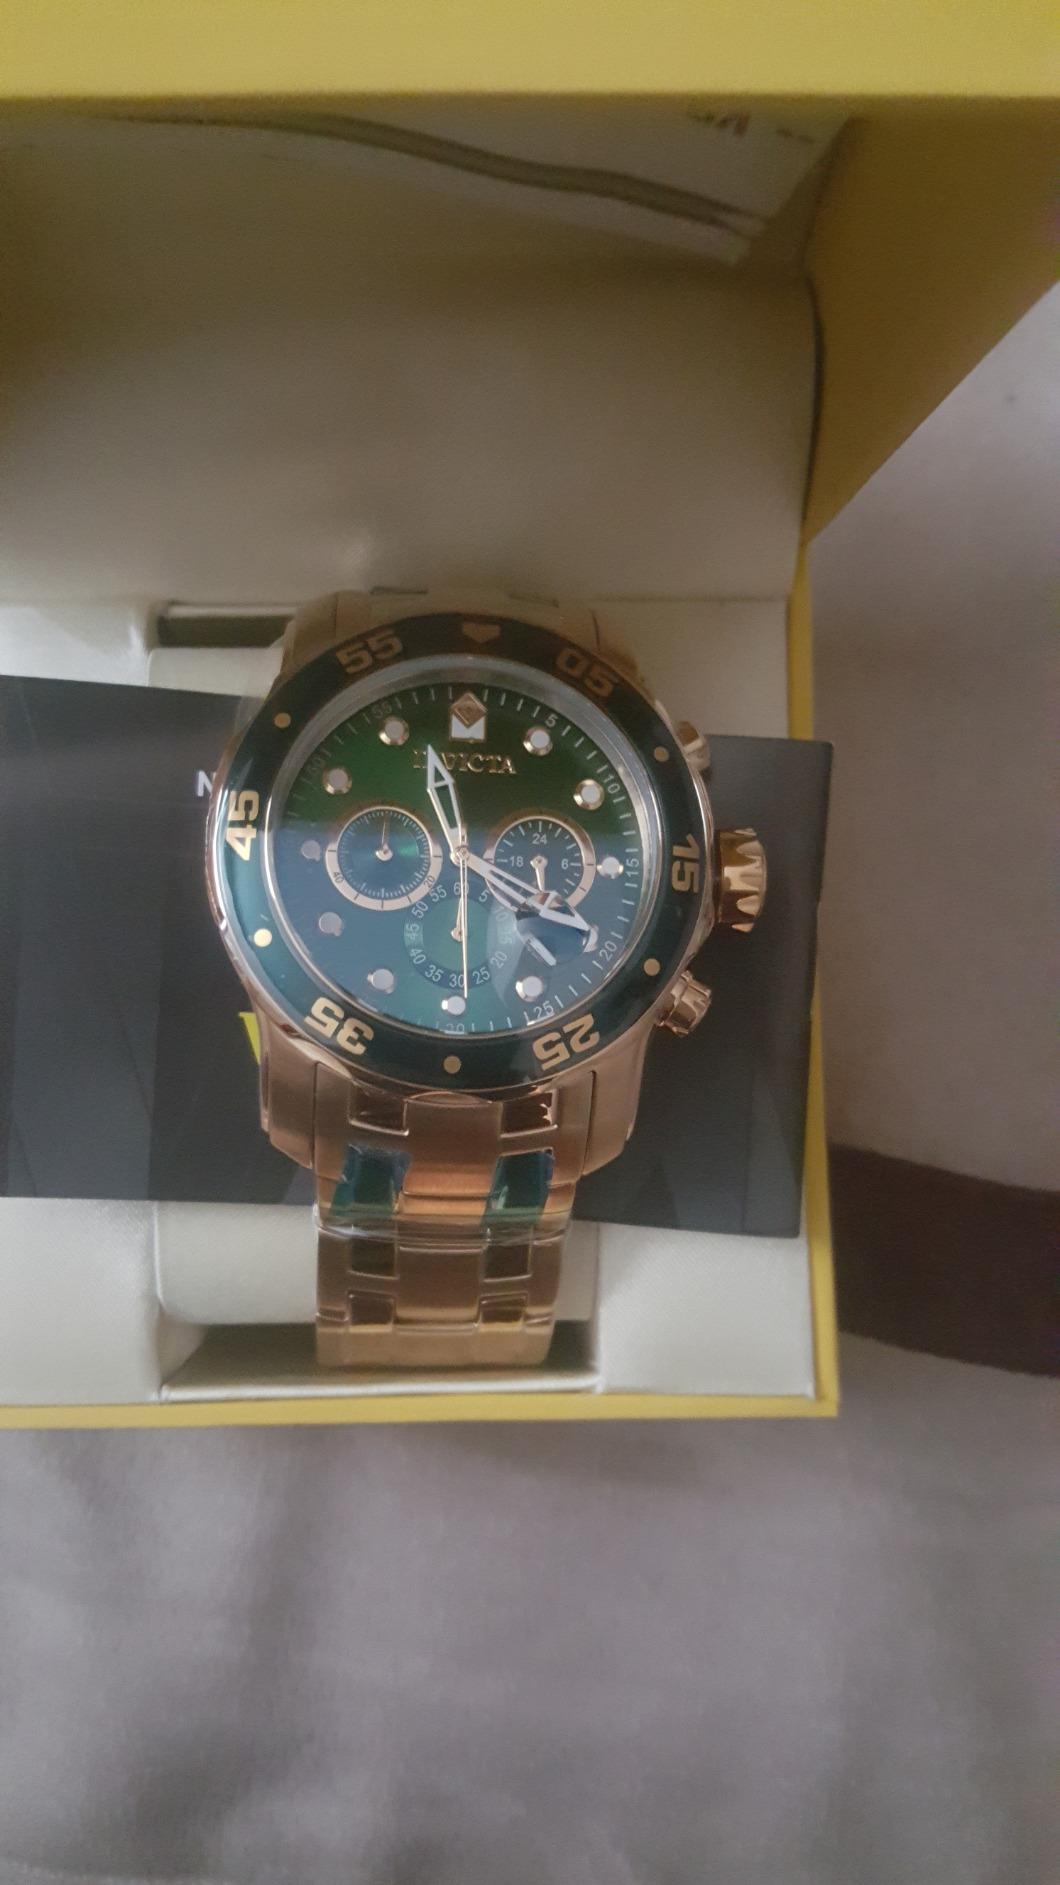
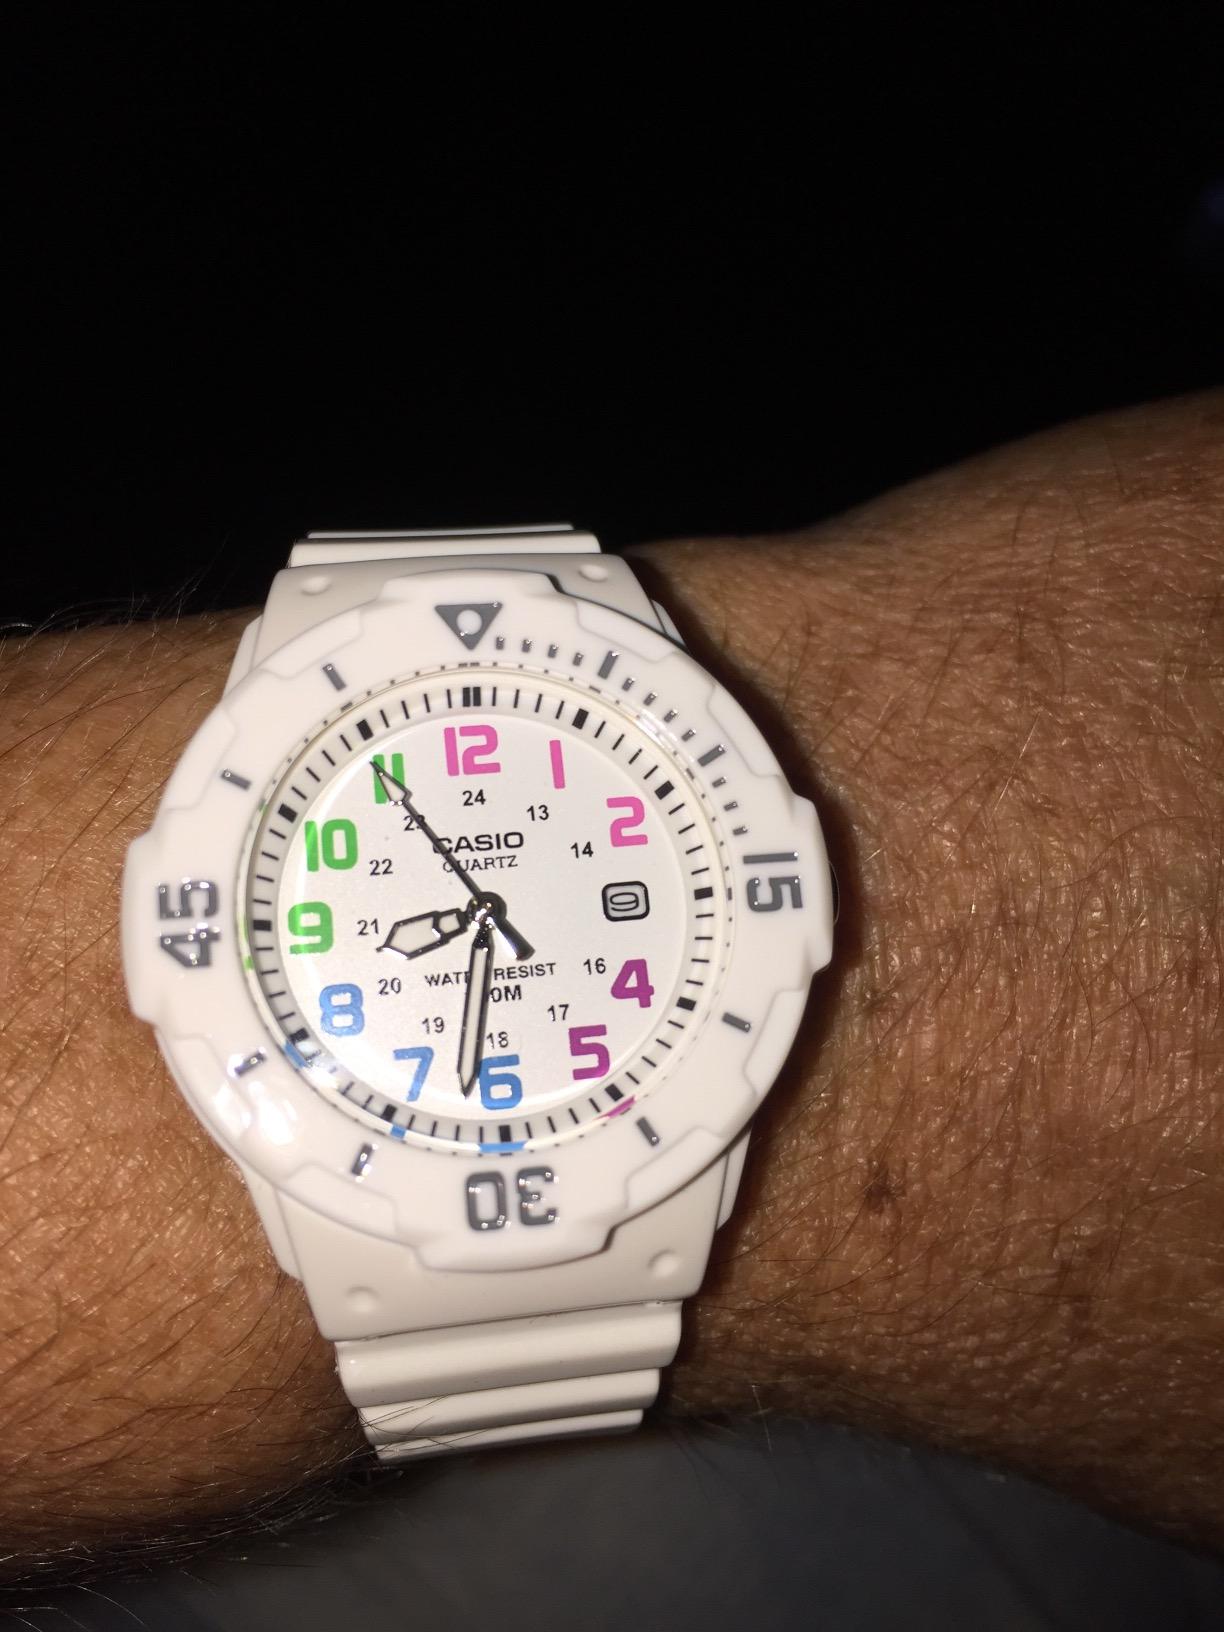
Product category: accessories_watch
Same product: no